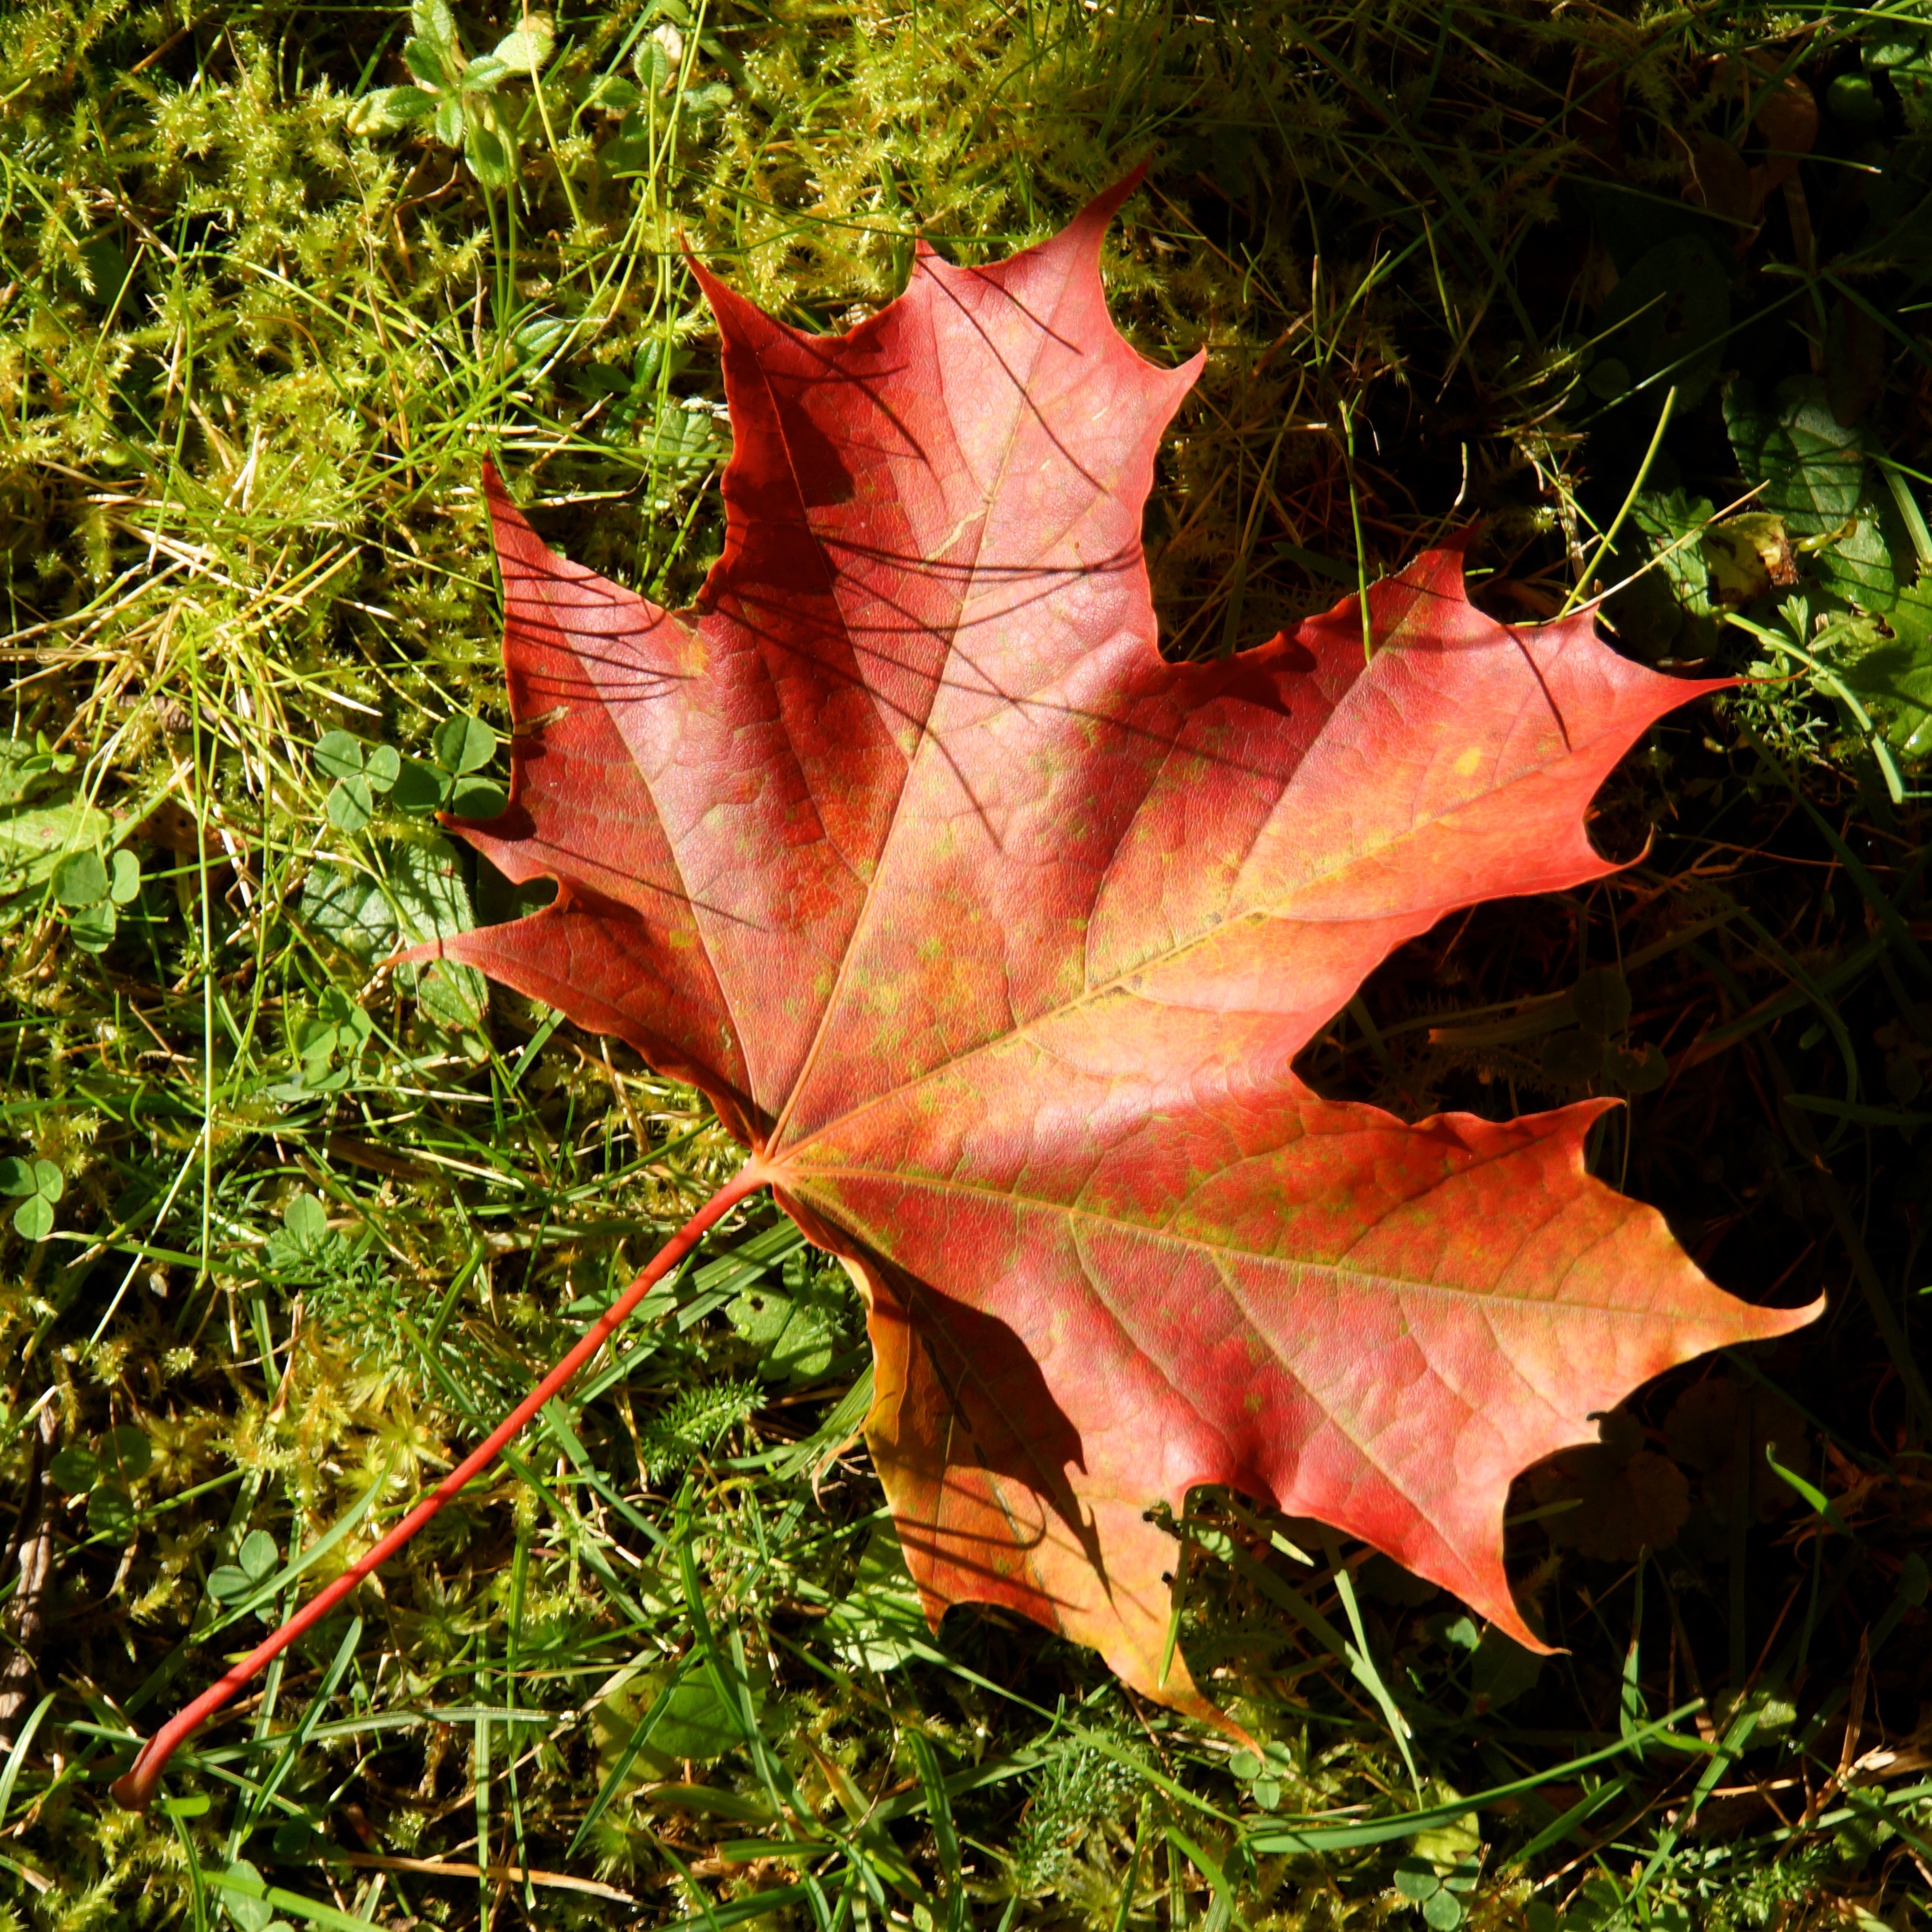
tree, grass, plant, leaf, flower, red, autumn, botany, season, maple, maple tree, maple leaf, shrub, deciduous, dropped, flowering plant, the maple leaf, woody plant, land plant